Women in the Middle Ages

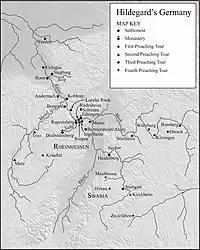
Hildegard of Bingen conducted a number of preaching tours throughout Germany.

By the end of the tenth century, Christianity had reached most corners of the European world. Al-Andalus, the region which became modern-day Spain and Portugal, was still largely Islamic, and the Norse countries, while in contact with Christianity, were still undergoing conversion. There is more evidence of Jewish communities being established in towns and cities throughout central Europe. Historians also have more evidence of women (and in general) and how they interacted with the world around them beginning in the High Middle Ages.